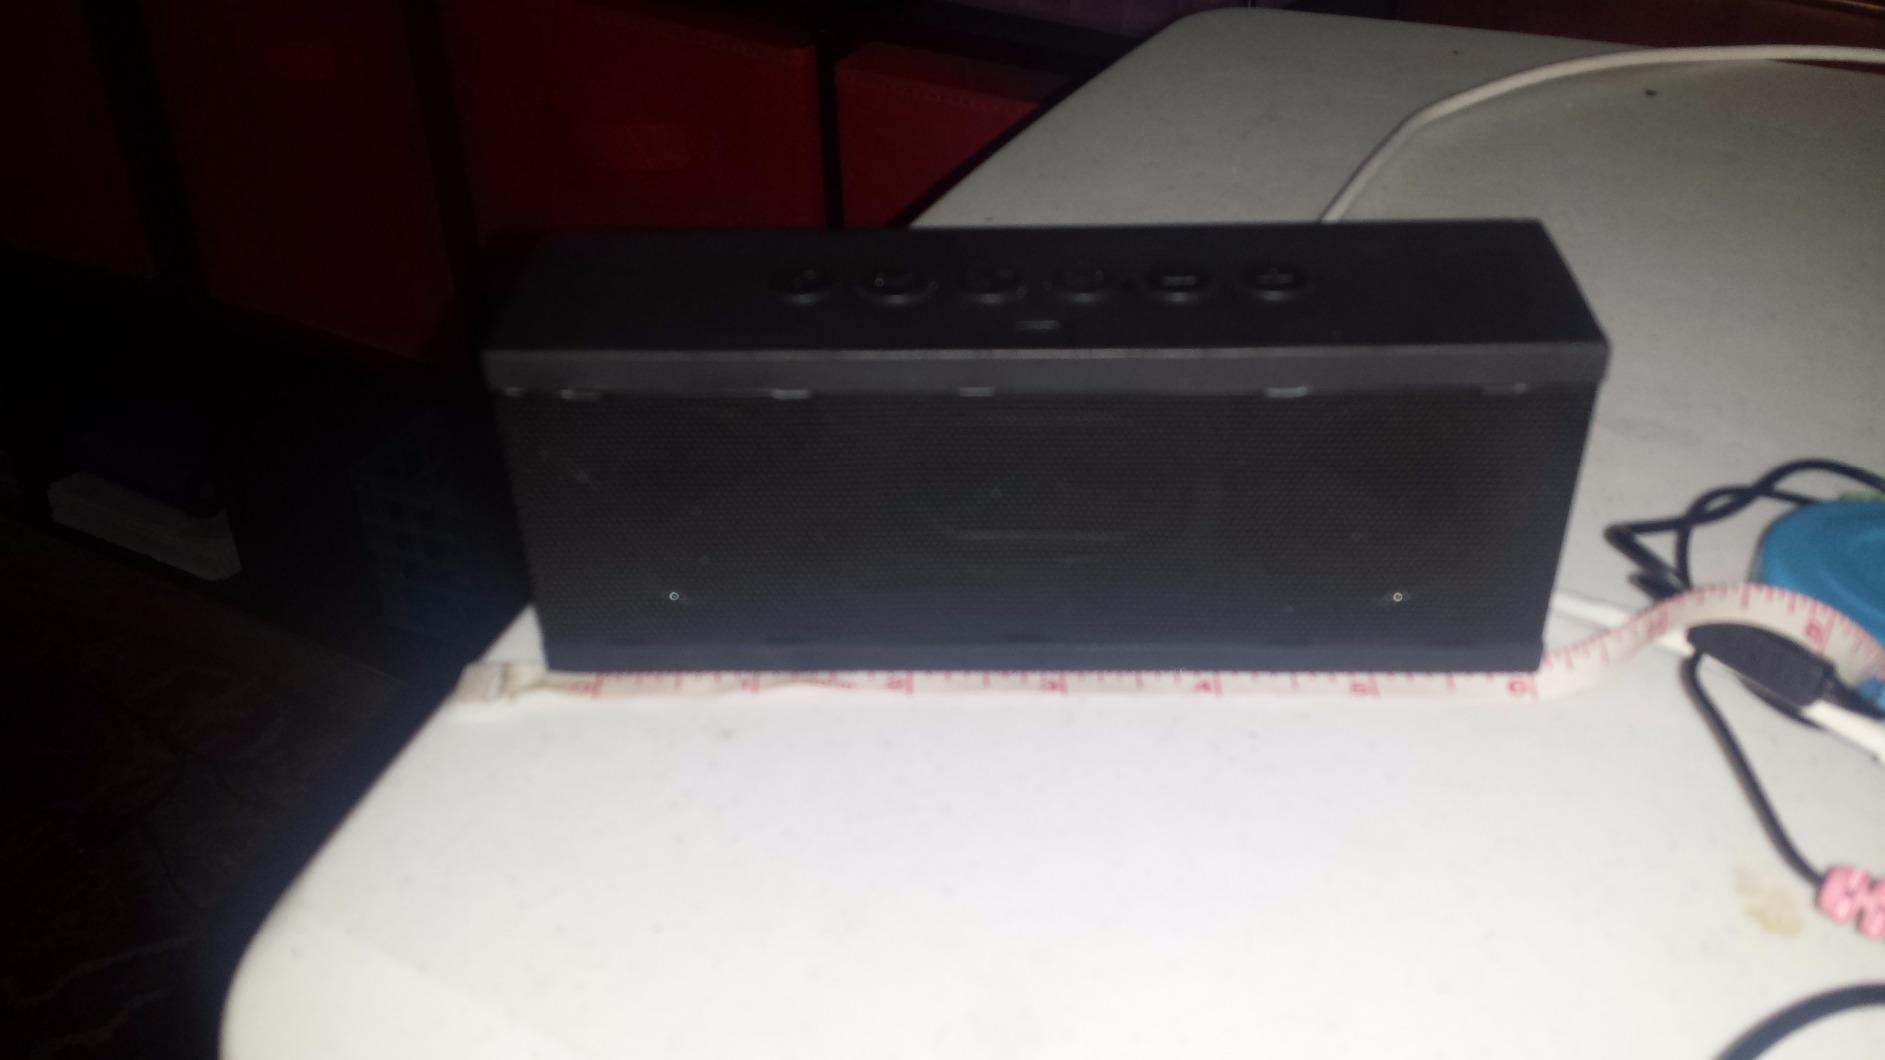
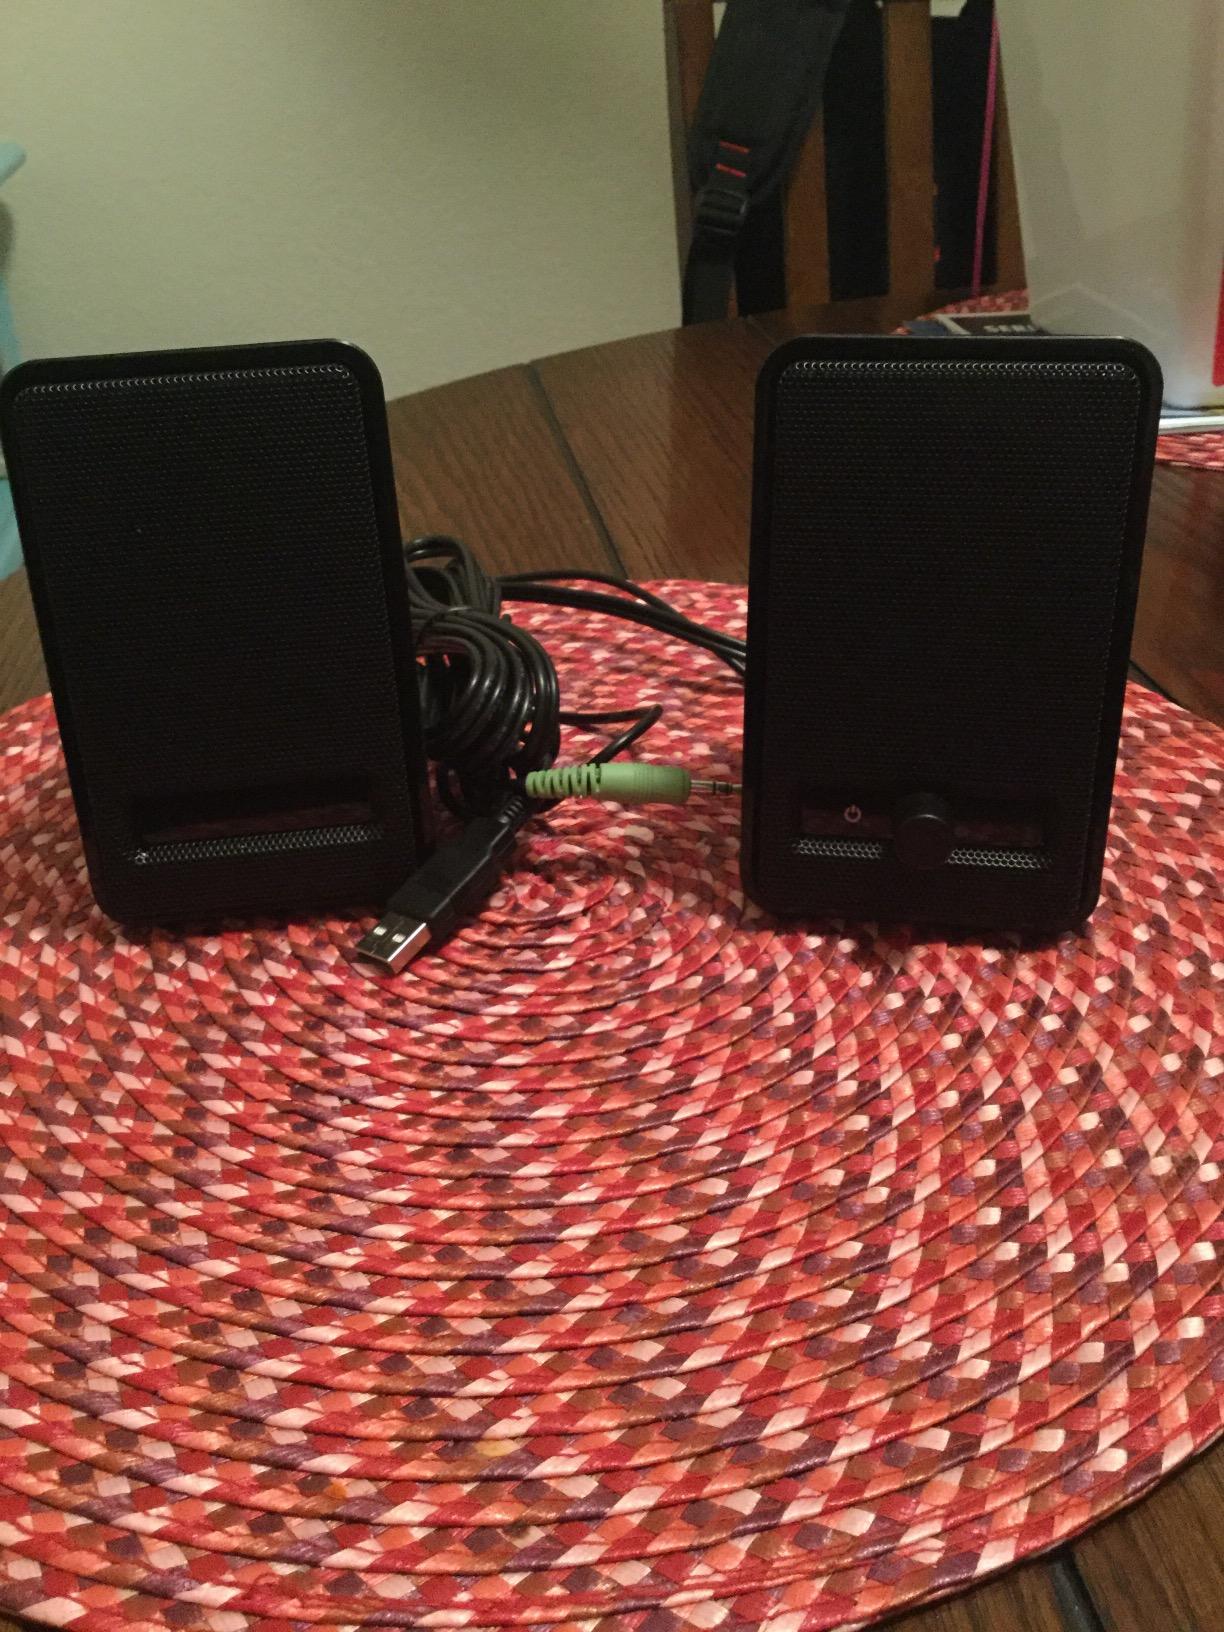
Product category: speaker
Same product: no